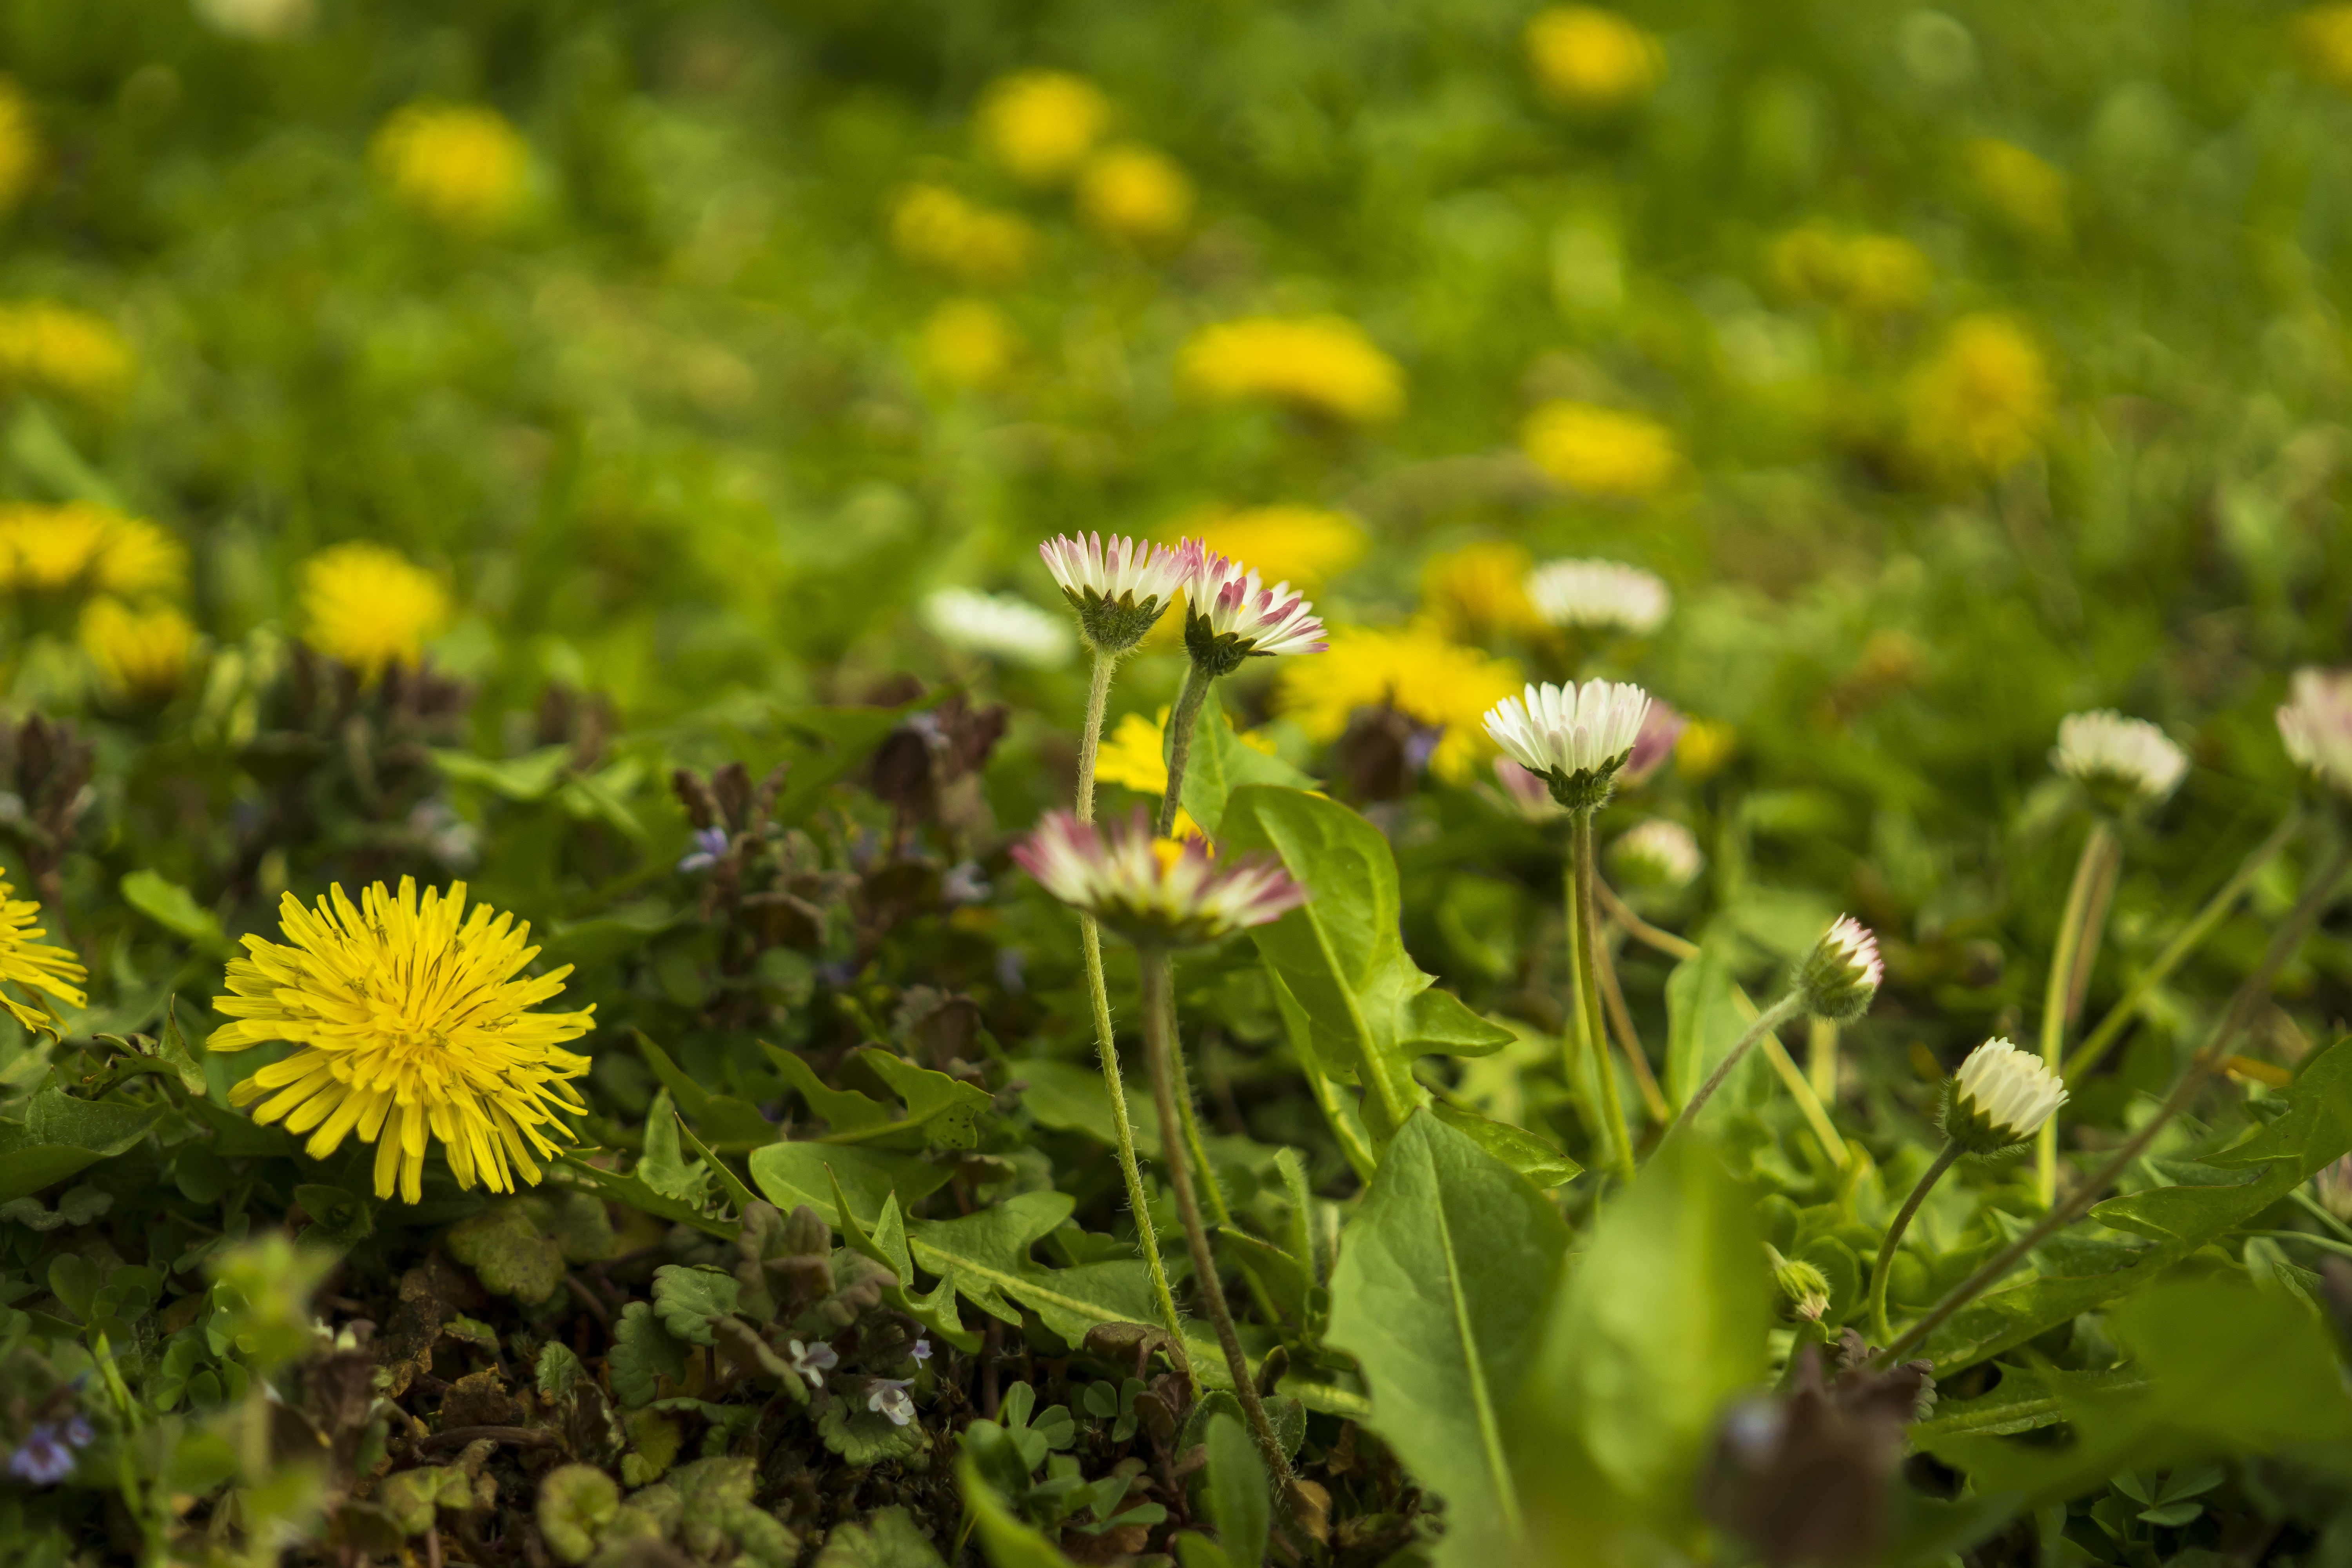
nature, grass, bokeh, plant, white, field, lawn, meadow, dandelion, prairie, sweet, flower, daisy, spring, green, color, macro, botany, yellow, garden, juicy, close, flora, wild flower, wildflower, flowers, blade of grass, grassland, wildflowers, rush, frisch, flower meadow, spring flower, grasses, macro photography, halme, flowering plant, daisy family, spring meadow, annual plant, land plant, chamaemelum nobile